Franklin Peale

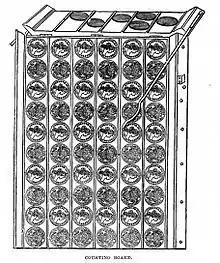
A Philadelphia Mint counting board, invented by Peale

The first pieces produced by steam power at the Philadelphia Mint, commemorative medals, were struck on March 23, 1836. The first steam press there then began minting cents, with silver and gold coinage first struck there by steam towards the end of the year. Built by the Philadelphia firm of Merrick, Agnew, and Taylor to Peale's design, the press was able to coin 100 pieces per minute. After being retired from government service, the press was used at The Franklin Institute to strike miniature medals for many years, and in 2000 was moved to the American Numismatic Association's Money Museum in Colorado Springs. Patterson wrote,